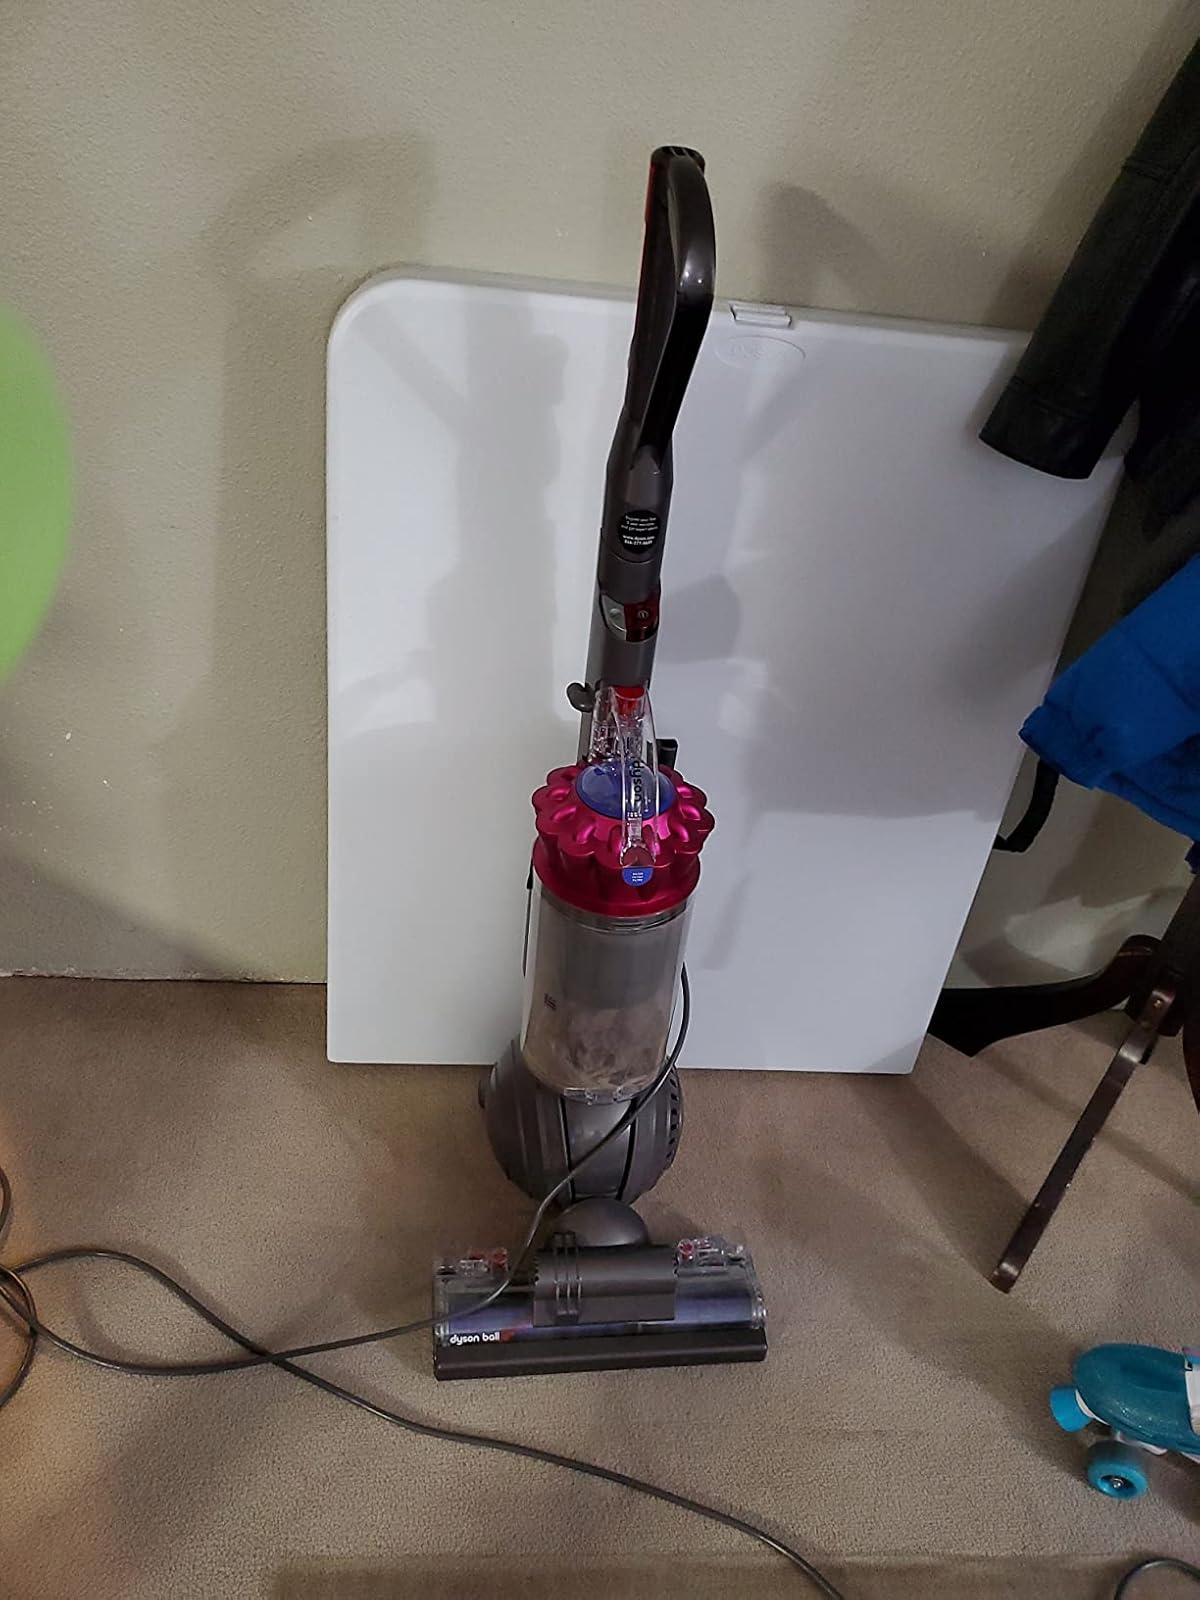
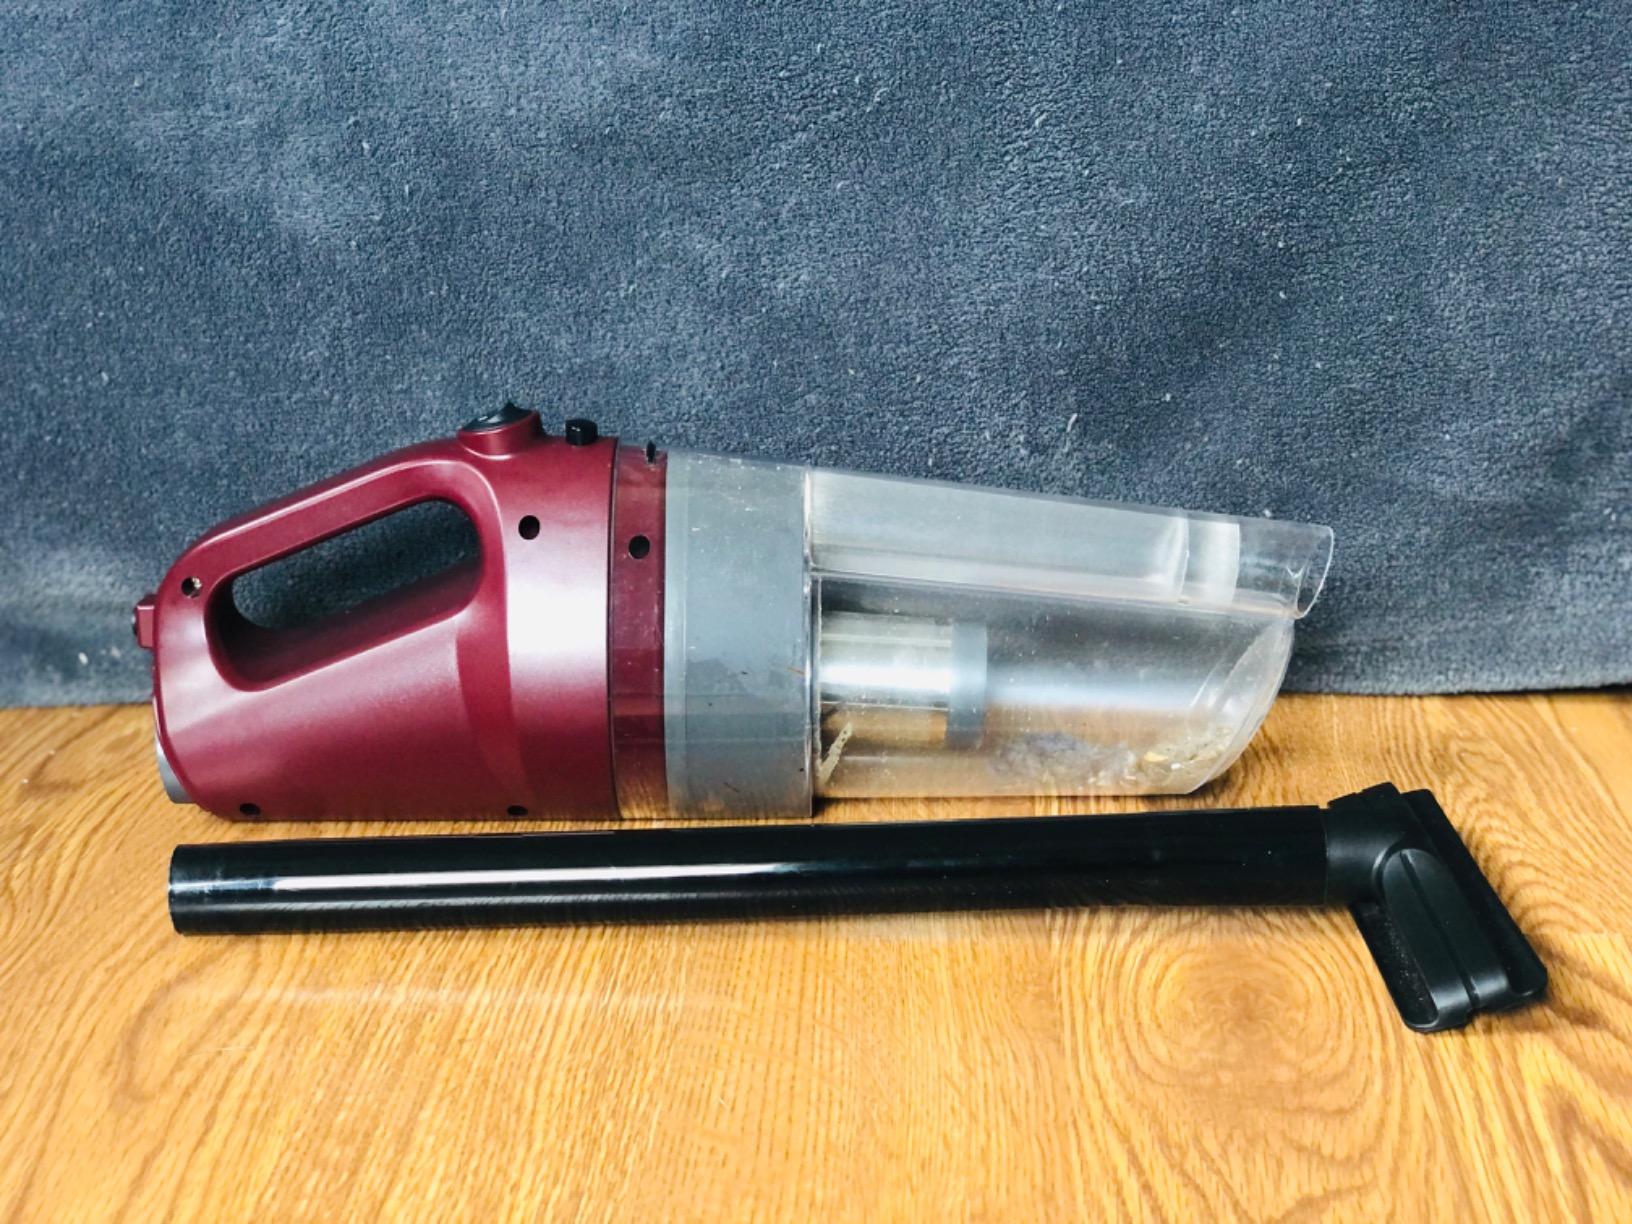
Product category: items_vacuum
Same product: no